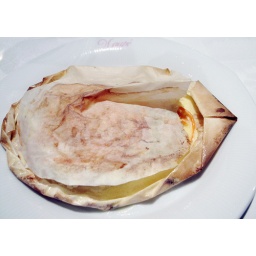
grilled fish in paper